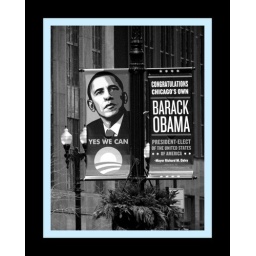
These signs are seen on many of the street corners in downtown Chicago.